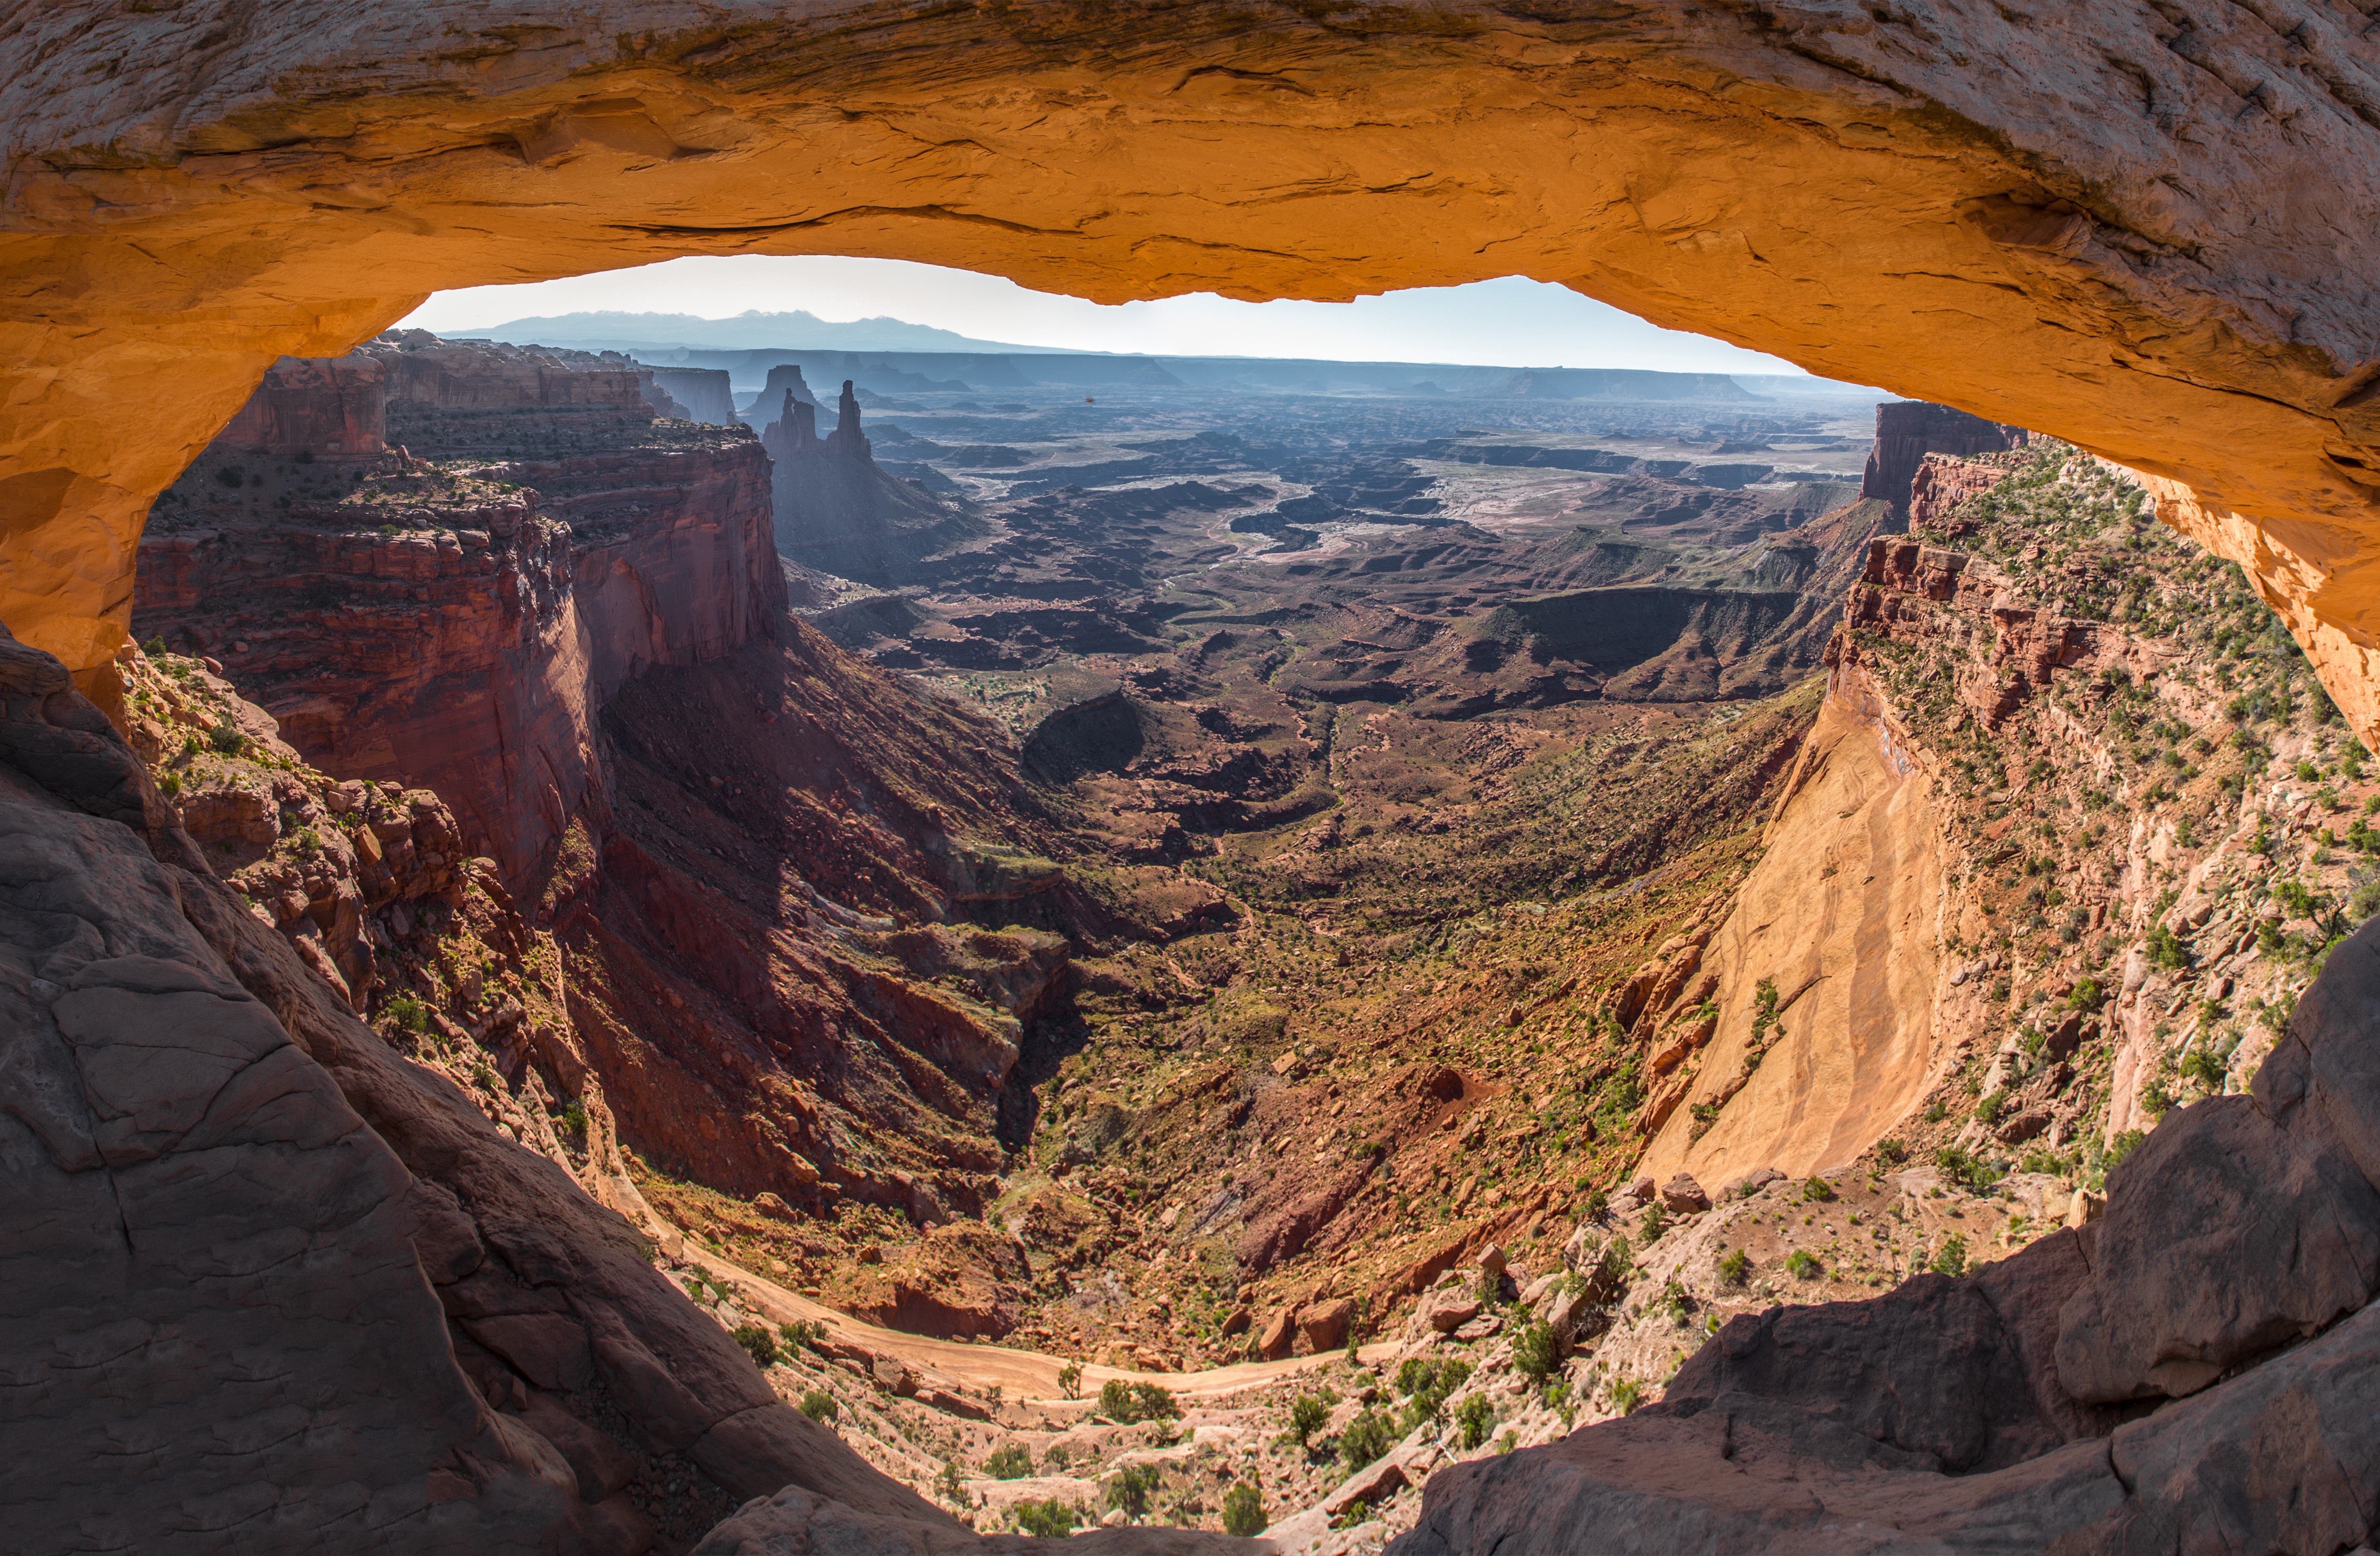
landscape, nature, rock, mountain, sky, sun, sunrise, desert, sandstone, river, valley, stone, travel, formation, cliff, arch, green, red, scenic, natural, park, usa, america, landmark, glow, canyon, tourism, terrain, overlook, national, west, geology, utah, mesa, badlands, rim, plateau, famous, united, southwest, moab, wadi, canyonlands, landform, natural arch, geographical feature